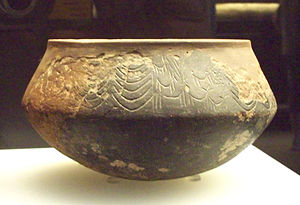
Forhistorisk tid / Oversigt over forhistorisk tid / Neolitikum, bronze- og jernalder ved Middelhavet
Skål. Los Millares Almería. Ca. 2000 f.Kr.
Forhistorisk tid er den ældste periode i menneskehedens historie. Den strækker sig fra de ældste stenredskaber for 2,5 millioner år siden til de første fund af skrifter. Udforskningen hører under arkæologi med antropologi. Betegnelsen protohistorie bruges særligt Europa og Nærøsten om tiden omkring skriftens opståen.